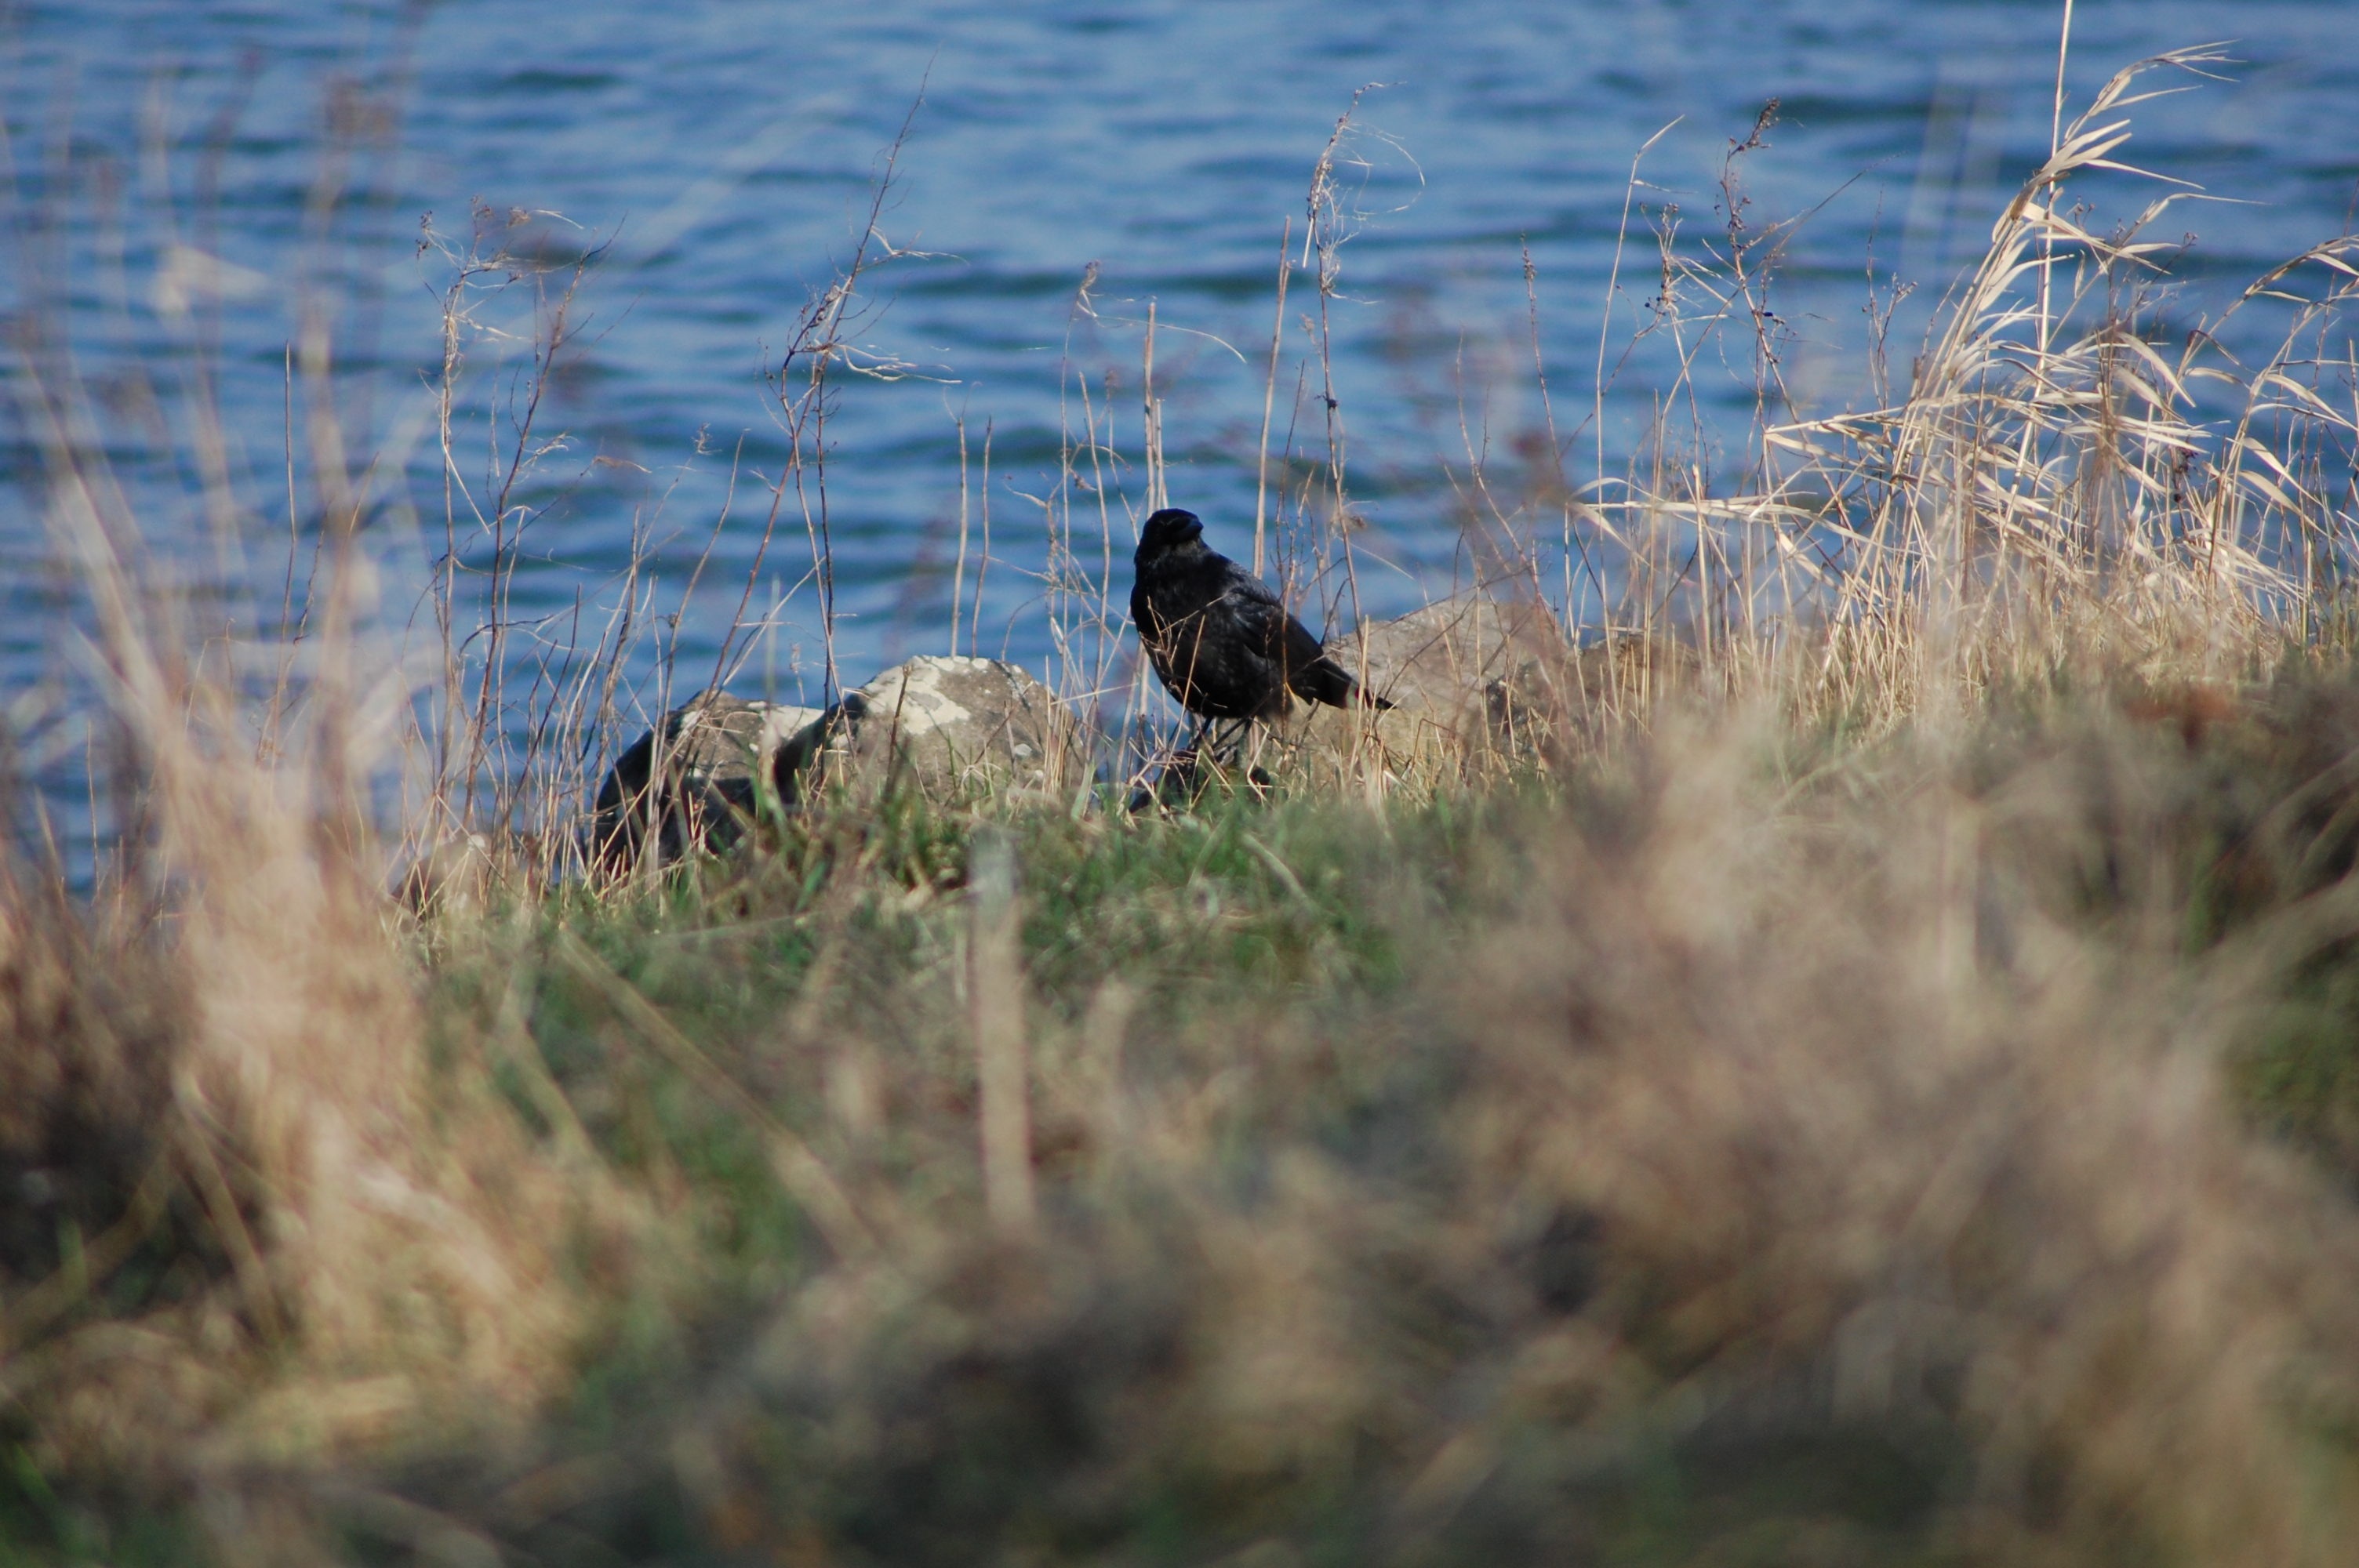
water, grass, bird, bridge, prairie, river, ship, wildlife, fauna, wetland, germany, rhine, river landscape, rhine river, dusseldorf, rheinbr cke, rhine meadow